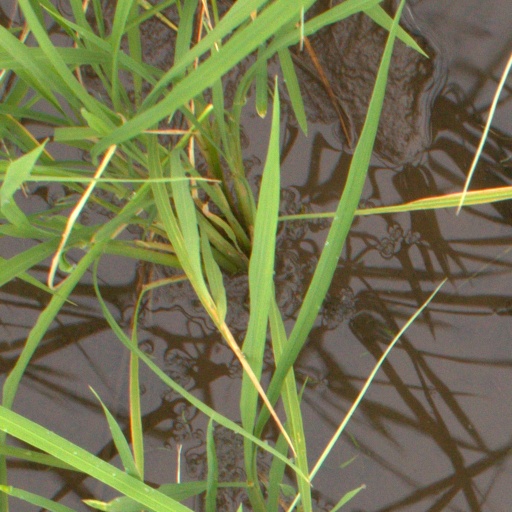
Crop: rice